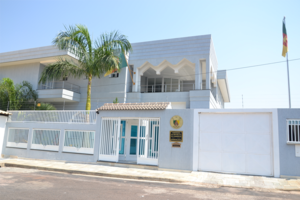
Voici les représentations diplomatiques du Cameroun à l'étranger: